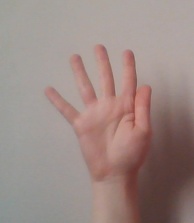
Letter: sheen